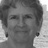
Emotion: happy